Answer in natural language. Which object is closer to round glass top chrome side table (highlighted by a red box), Laptop (highlighted by a blue box) or gray chair with metal handles (highlighted by a green box)? Choose between the following options: Laptop (highlighted by a blue box) or gray chair with metal handles (highlighted by a green box)
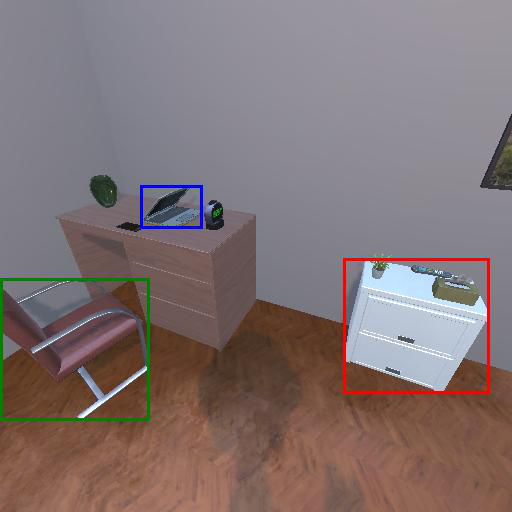
<answer>Laptop (highlighted by a blue box)</answer>